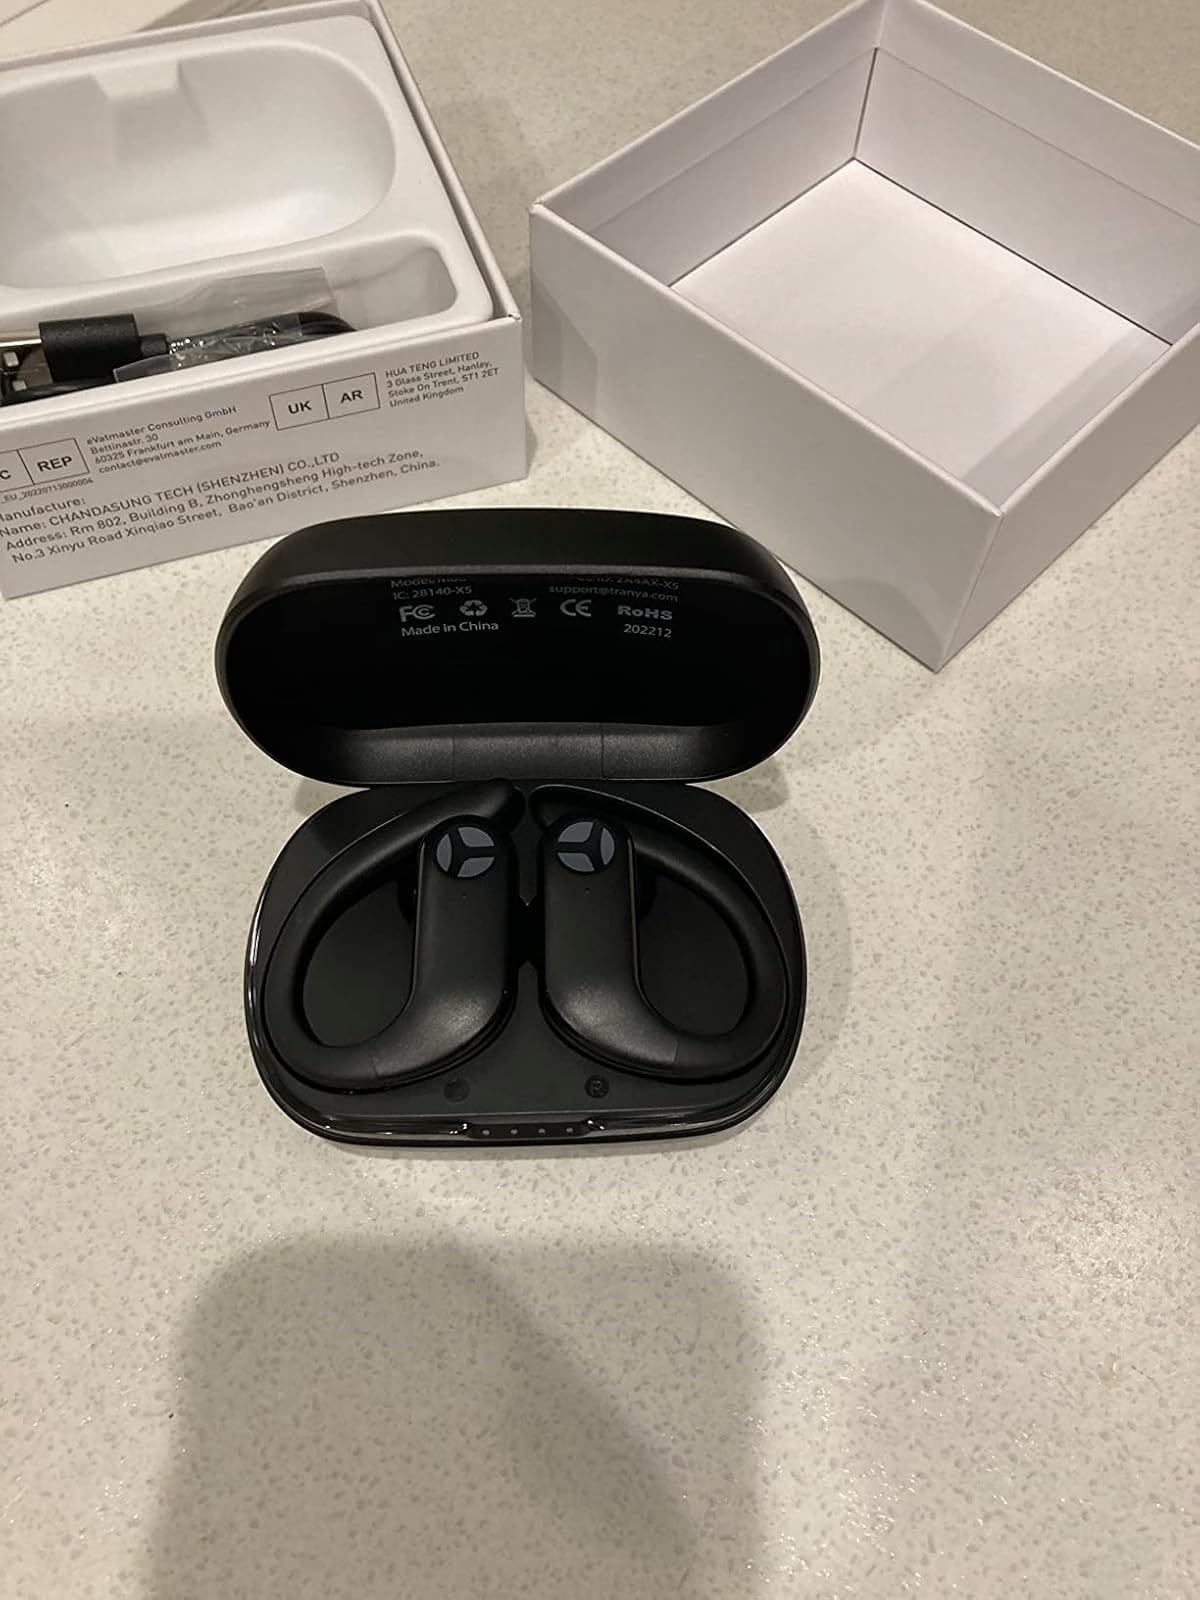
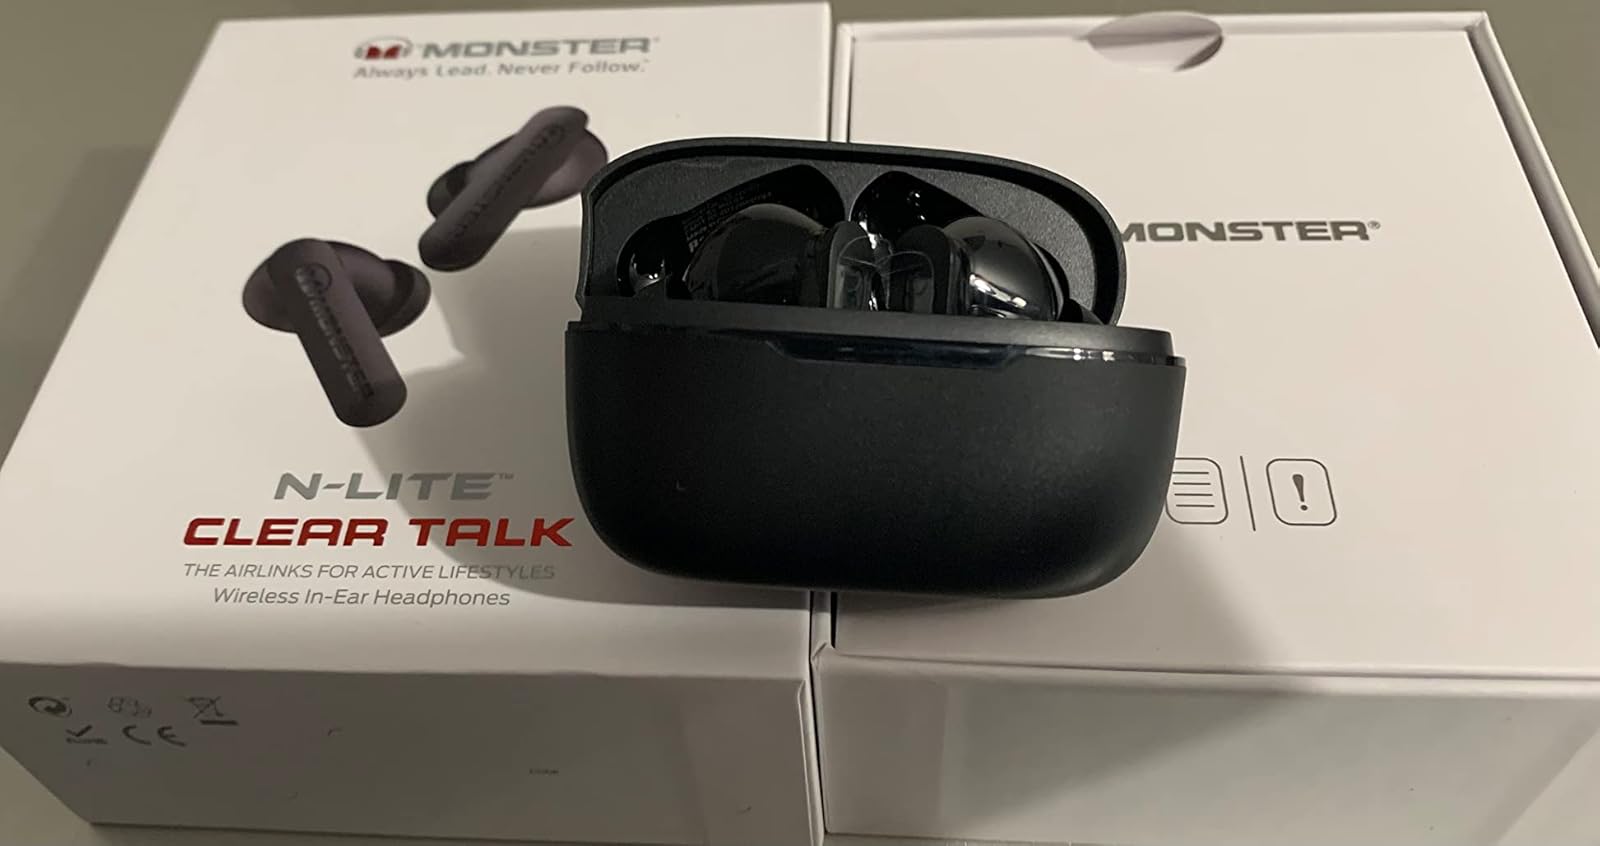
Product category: earbuds
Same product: no